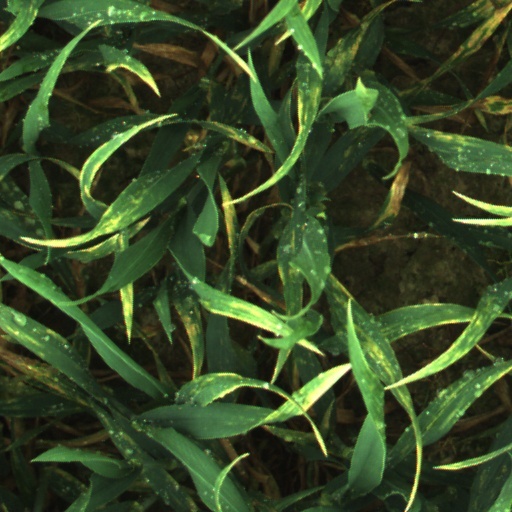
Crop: wheat